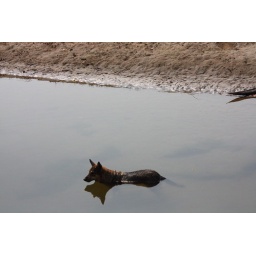
This dog stood perfectly still in the perfectly still water